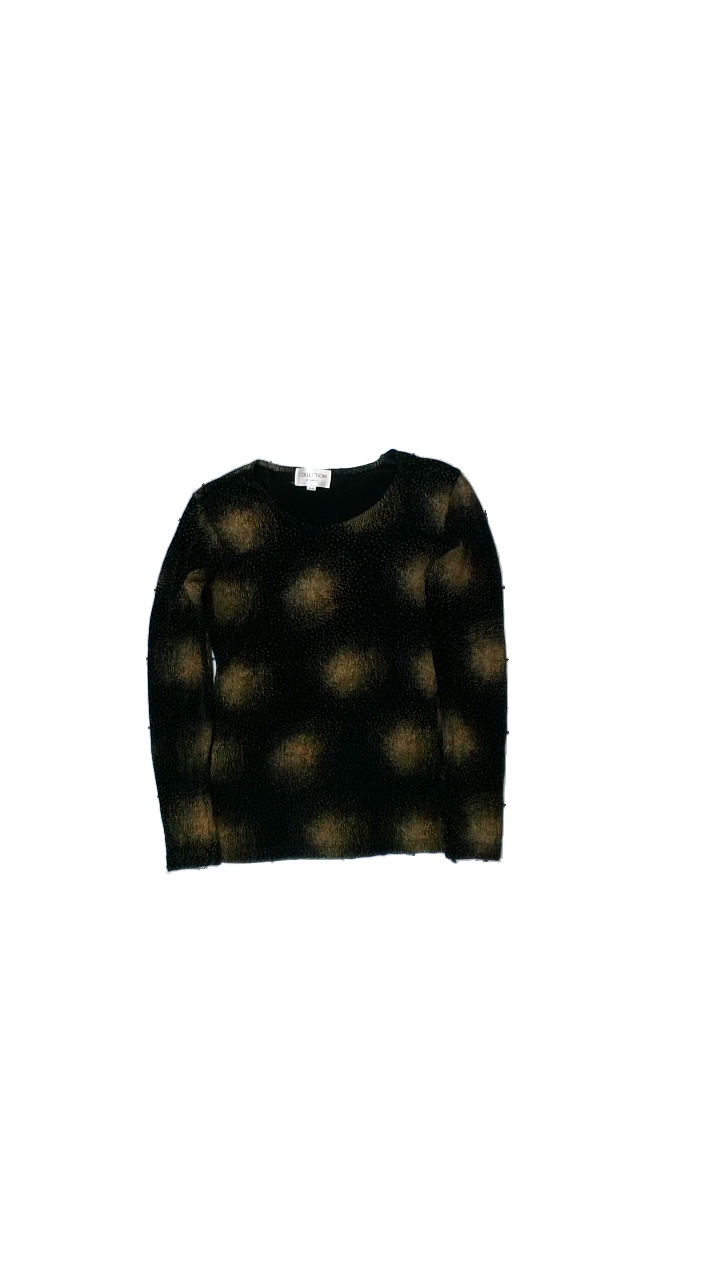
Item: Top (Ladies)
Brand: Lindex
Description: top med guldigt tryck
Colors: Black
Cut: C-collar
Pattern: Dots
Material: ?
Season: All
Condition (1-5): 4
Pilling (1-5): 5
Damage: lösa trådar
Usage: Export
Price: <50